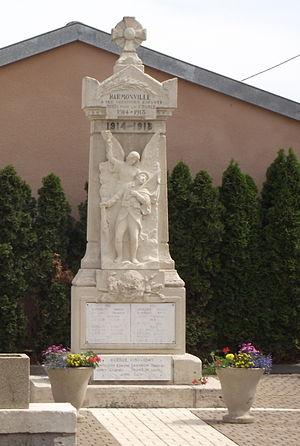
Harmonville à ses héroïques enfants Morts pour la France 1914-1918 et 1939-1945
Harmonville est une commune française située dans le département des Vosges en région Grand Est.